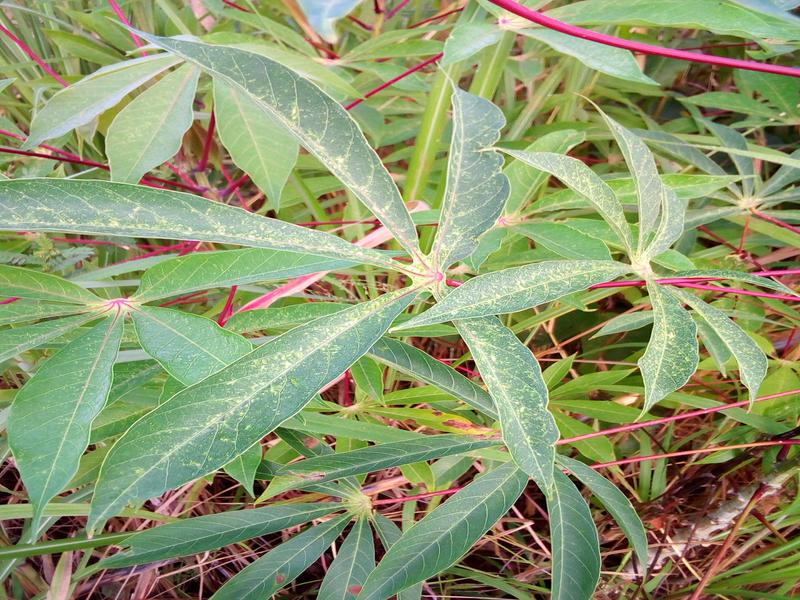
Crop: cassava
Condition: green_mottle